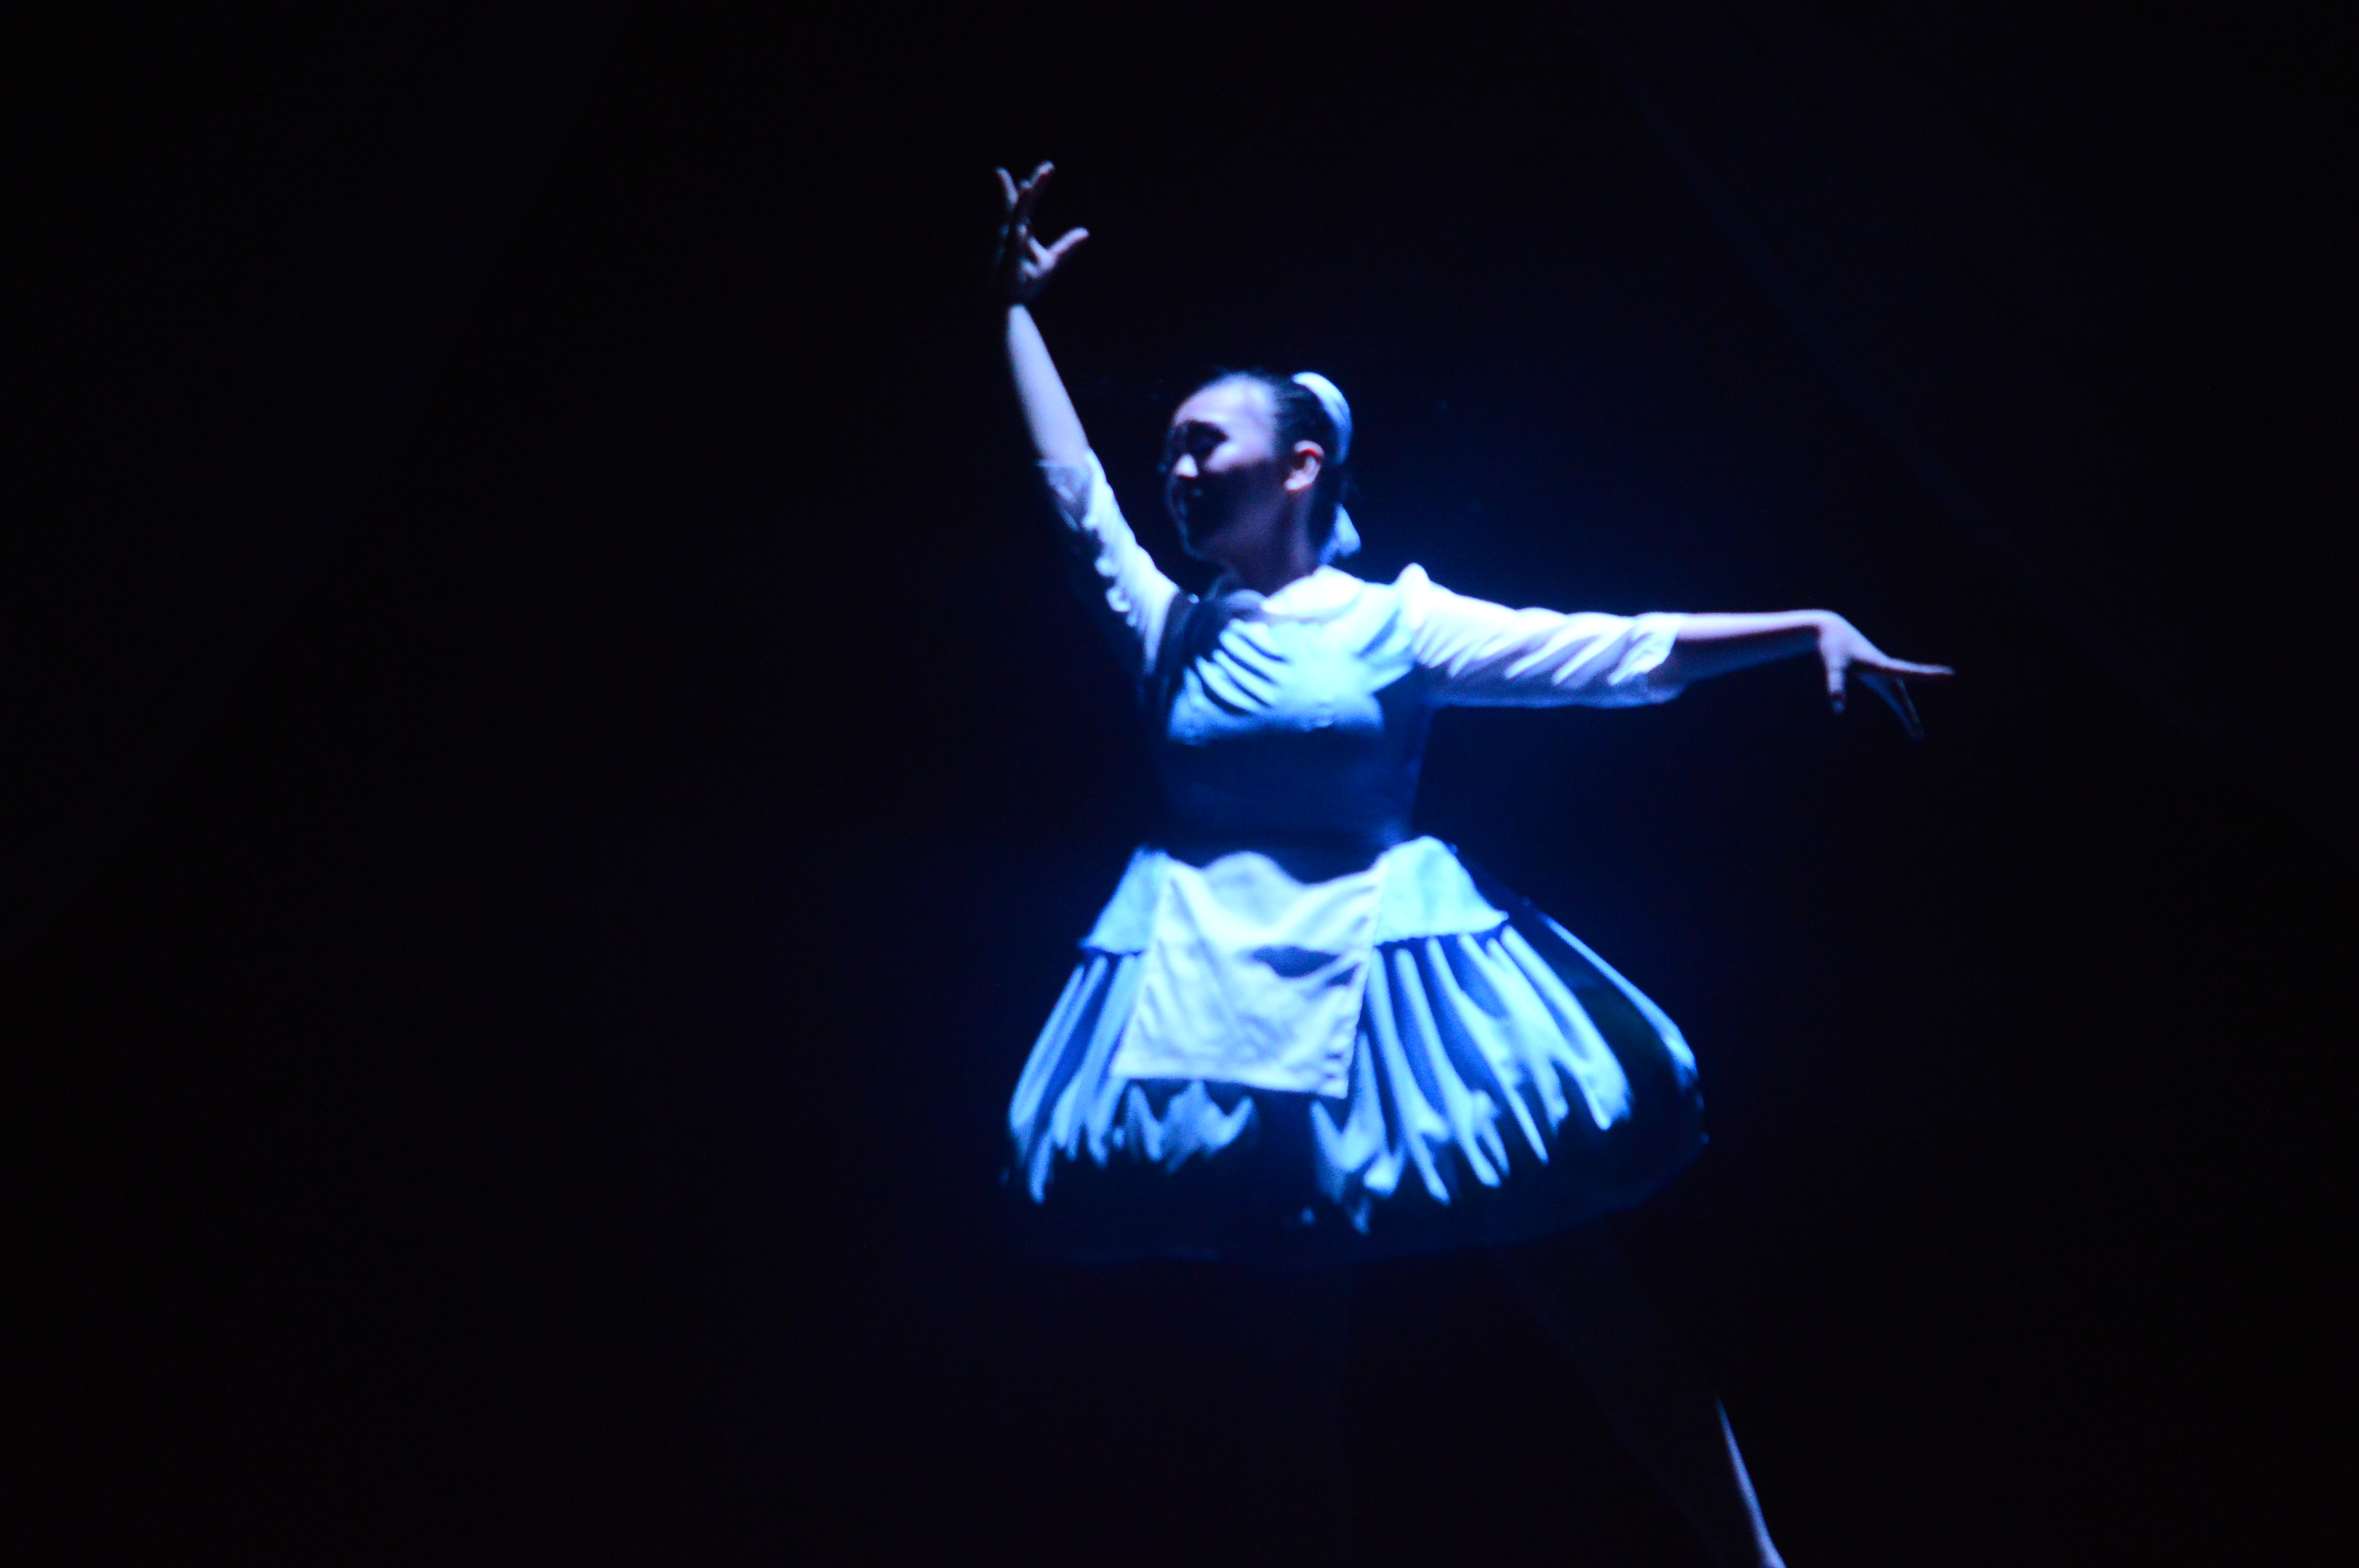
ballet, ballet dance, dance, ballet dancer, ballet world, dancers, performance art, performance, performing arts, dancer, event, musical theatre, concert dance, darkness, choreography